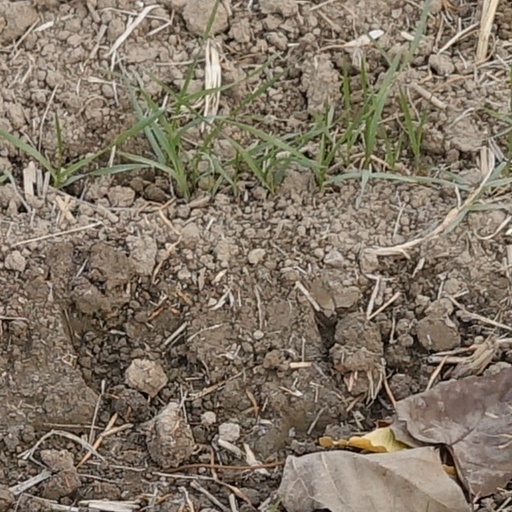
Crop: wheat